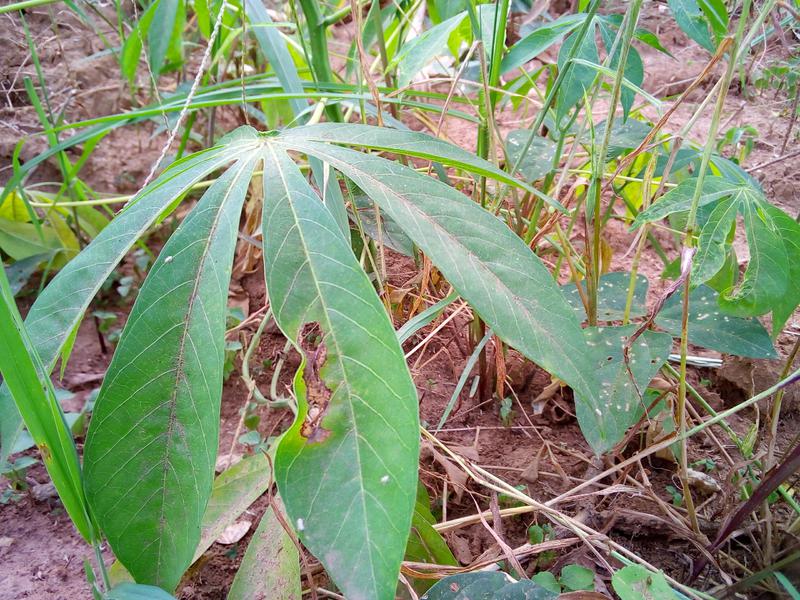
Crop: cassava
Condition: healthy